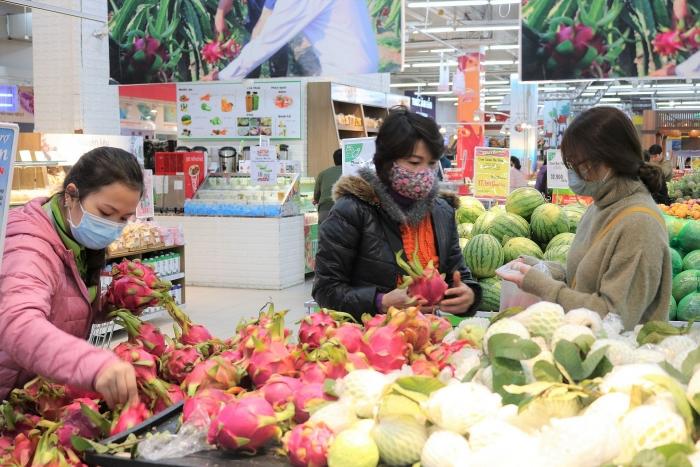
có một người phụ nữ đeo kính đang cầm một cái túi trên tay